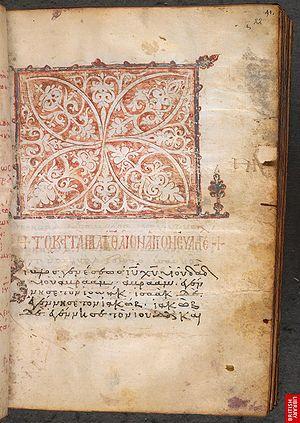
Le groupe de manuscrits du Nouveau Testament grec est composé de ceux écrits sur parchemin en lettres minuscules. Ces parchemins ont tous été réalisés entre le IXᵉ et le XVᵉ siècle. Le nombre de ces manuscrits existant est estimé à plus de 2911.